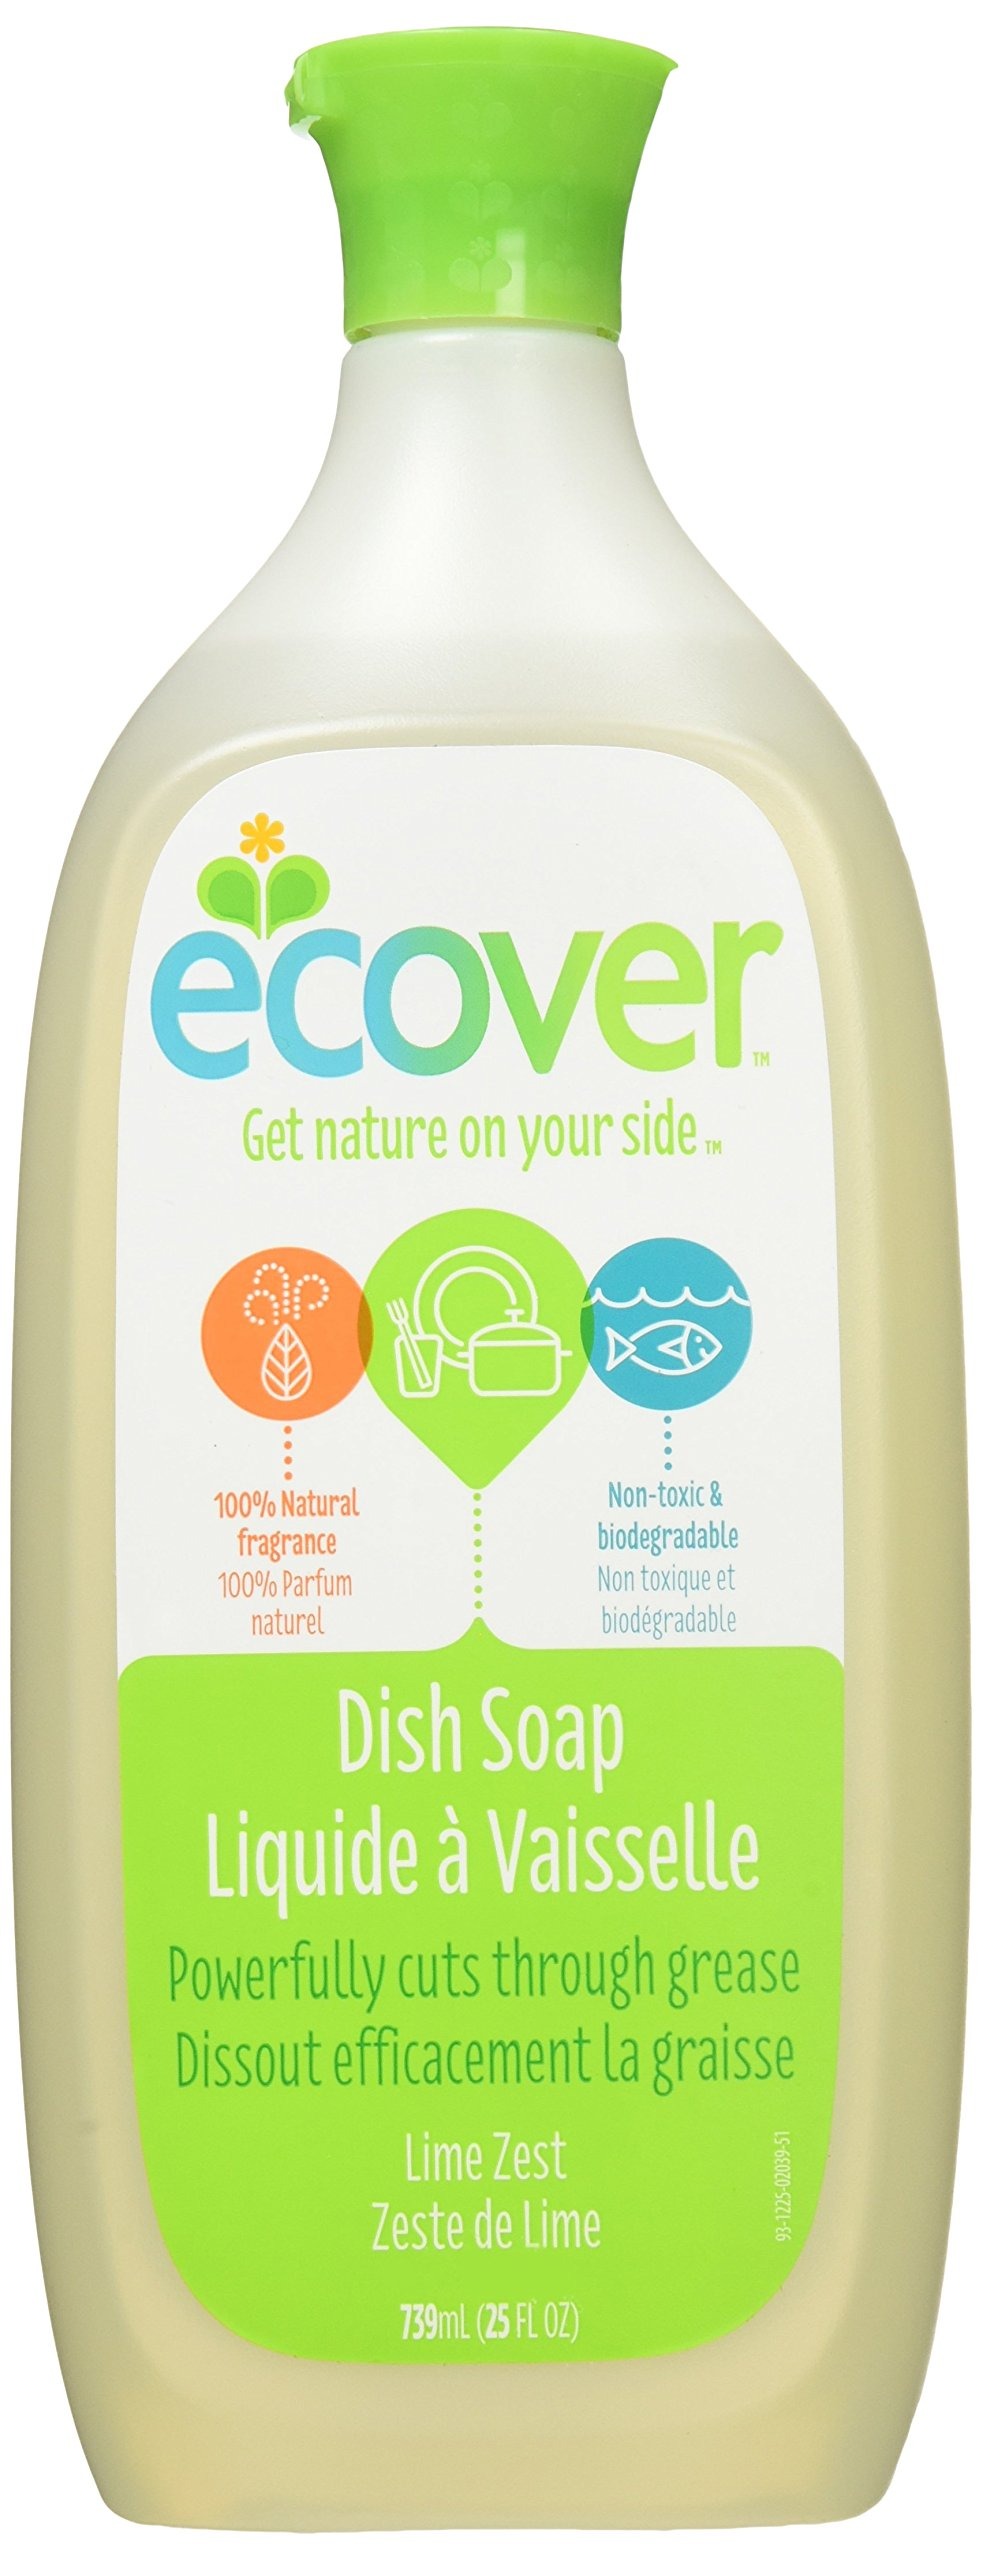
Item Name: Ecover Dish Soap, Lime Zest, 25 Ounce
Bullet Point 1: 25 ounce bottles
Bullet Point 2: Made with renewable, plant-Based and mineral ingredients
Bullet Point 3: 100 percent natural fragrance, this non-toxic, biodegradable formula is tough on stuck-on food, but gentle on your skin and the planet
Bullet Point 4: Packed with more cleaning power than ever before, our liquid dish soap cuts through grease for spot-free, sparkling clean dishes
Bullet Point 5: Never tested on animals, bottle made with recycled plastic and Plant plastic
Value: 25.0
Unit: Fl Oz

Price: 5.99